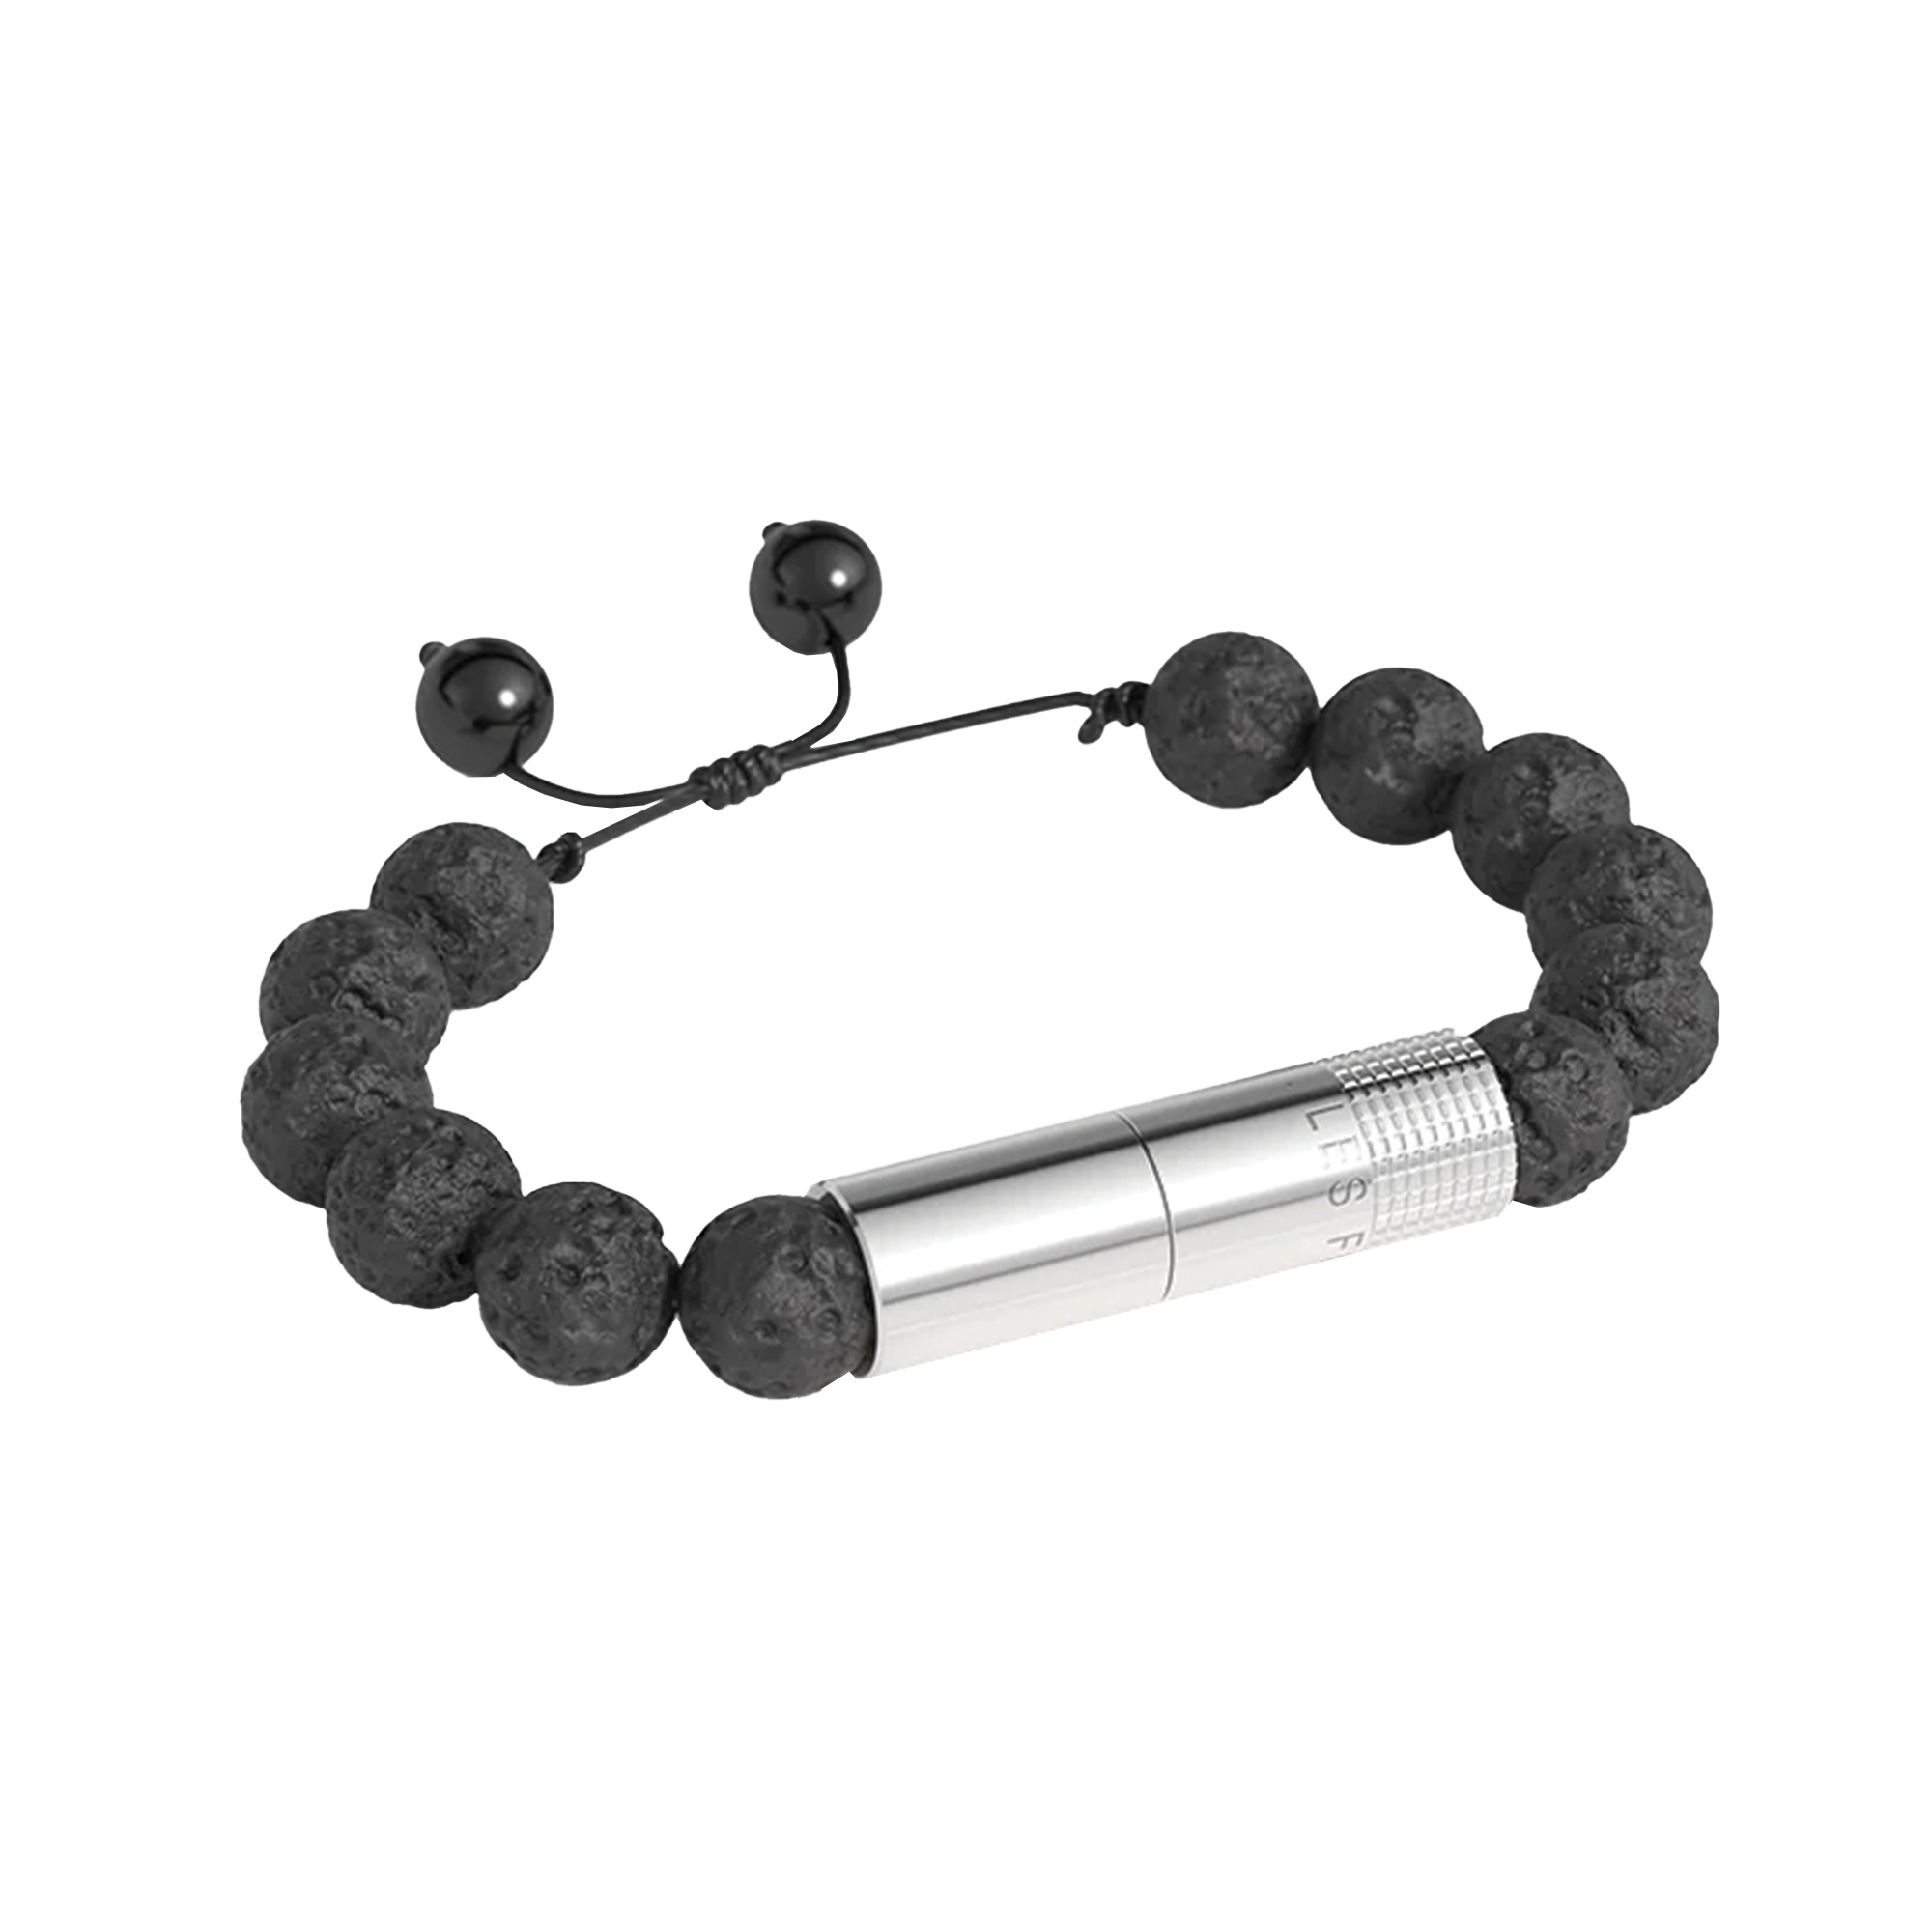
Les Fines Lames Punch Bracelet Lava
NEW : one size fits all 10mm beads Made in France 316L stainless steel blade The only cigar cutter to pass airline security checks Experience the harmonious fusion of elegance and nature with the captivating LAVA Punch Bracelet. Crafted with 10mm Lava stone beads, this bracelet embodies the raw beauty and elemental charm of nature. Punch material: 316L Stainless Steel Punch diameter: 7 mm Bracelet length: One size fits all, adjustable from 15 cm to 21 cm
Brand: Les Fines Lames
Category: Home & Garden > Smoking Accessories > Cigar Cutters & Punches > Cigar Punches